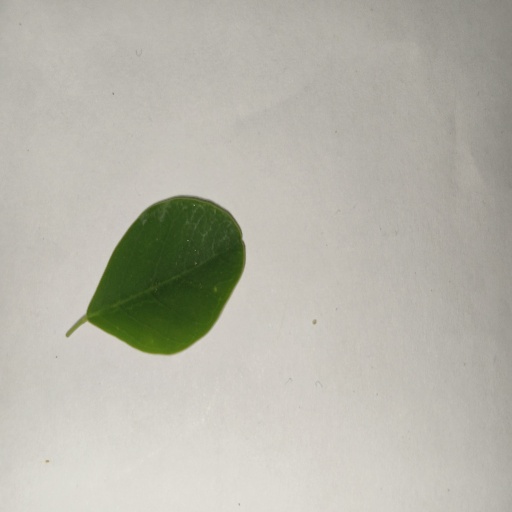
Species: Sojina
Leaf condition: Healthy Leaf